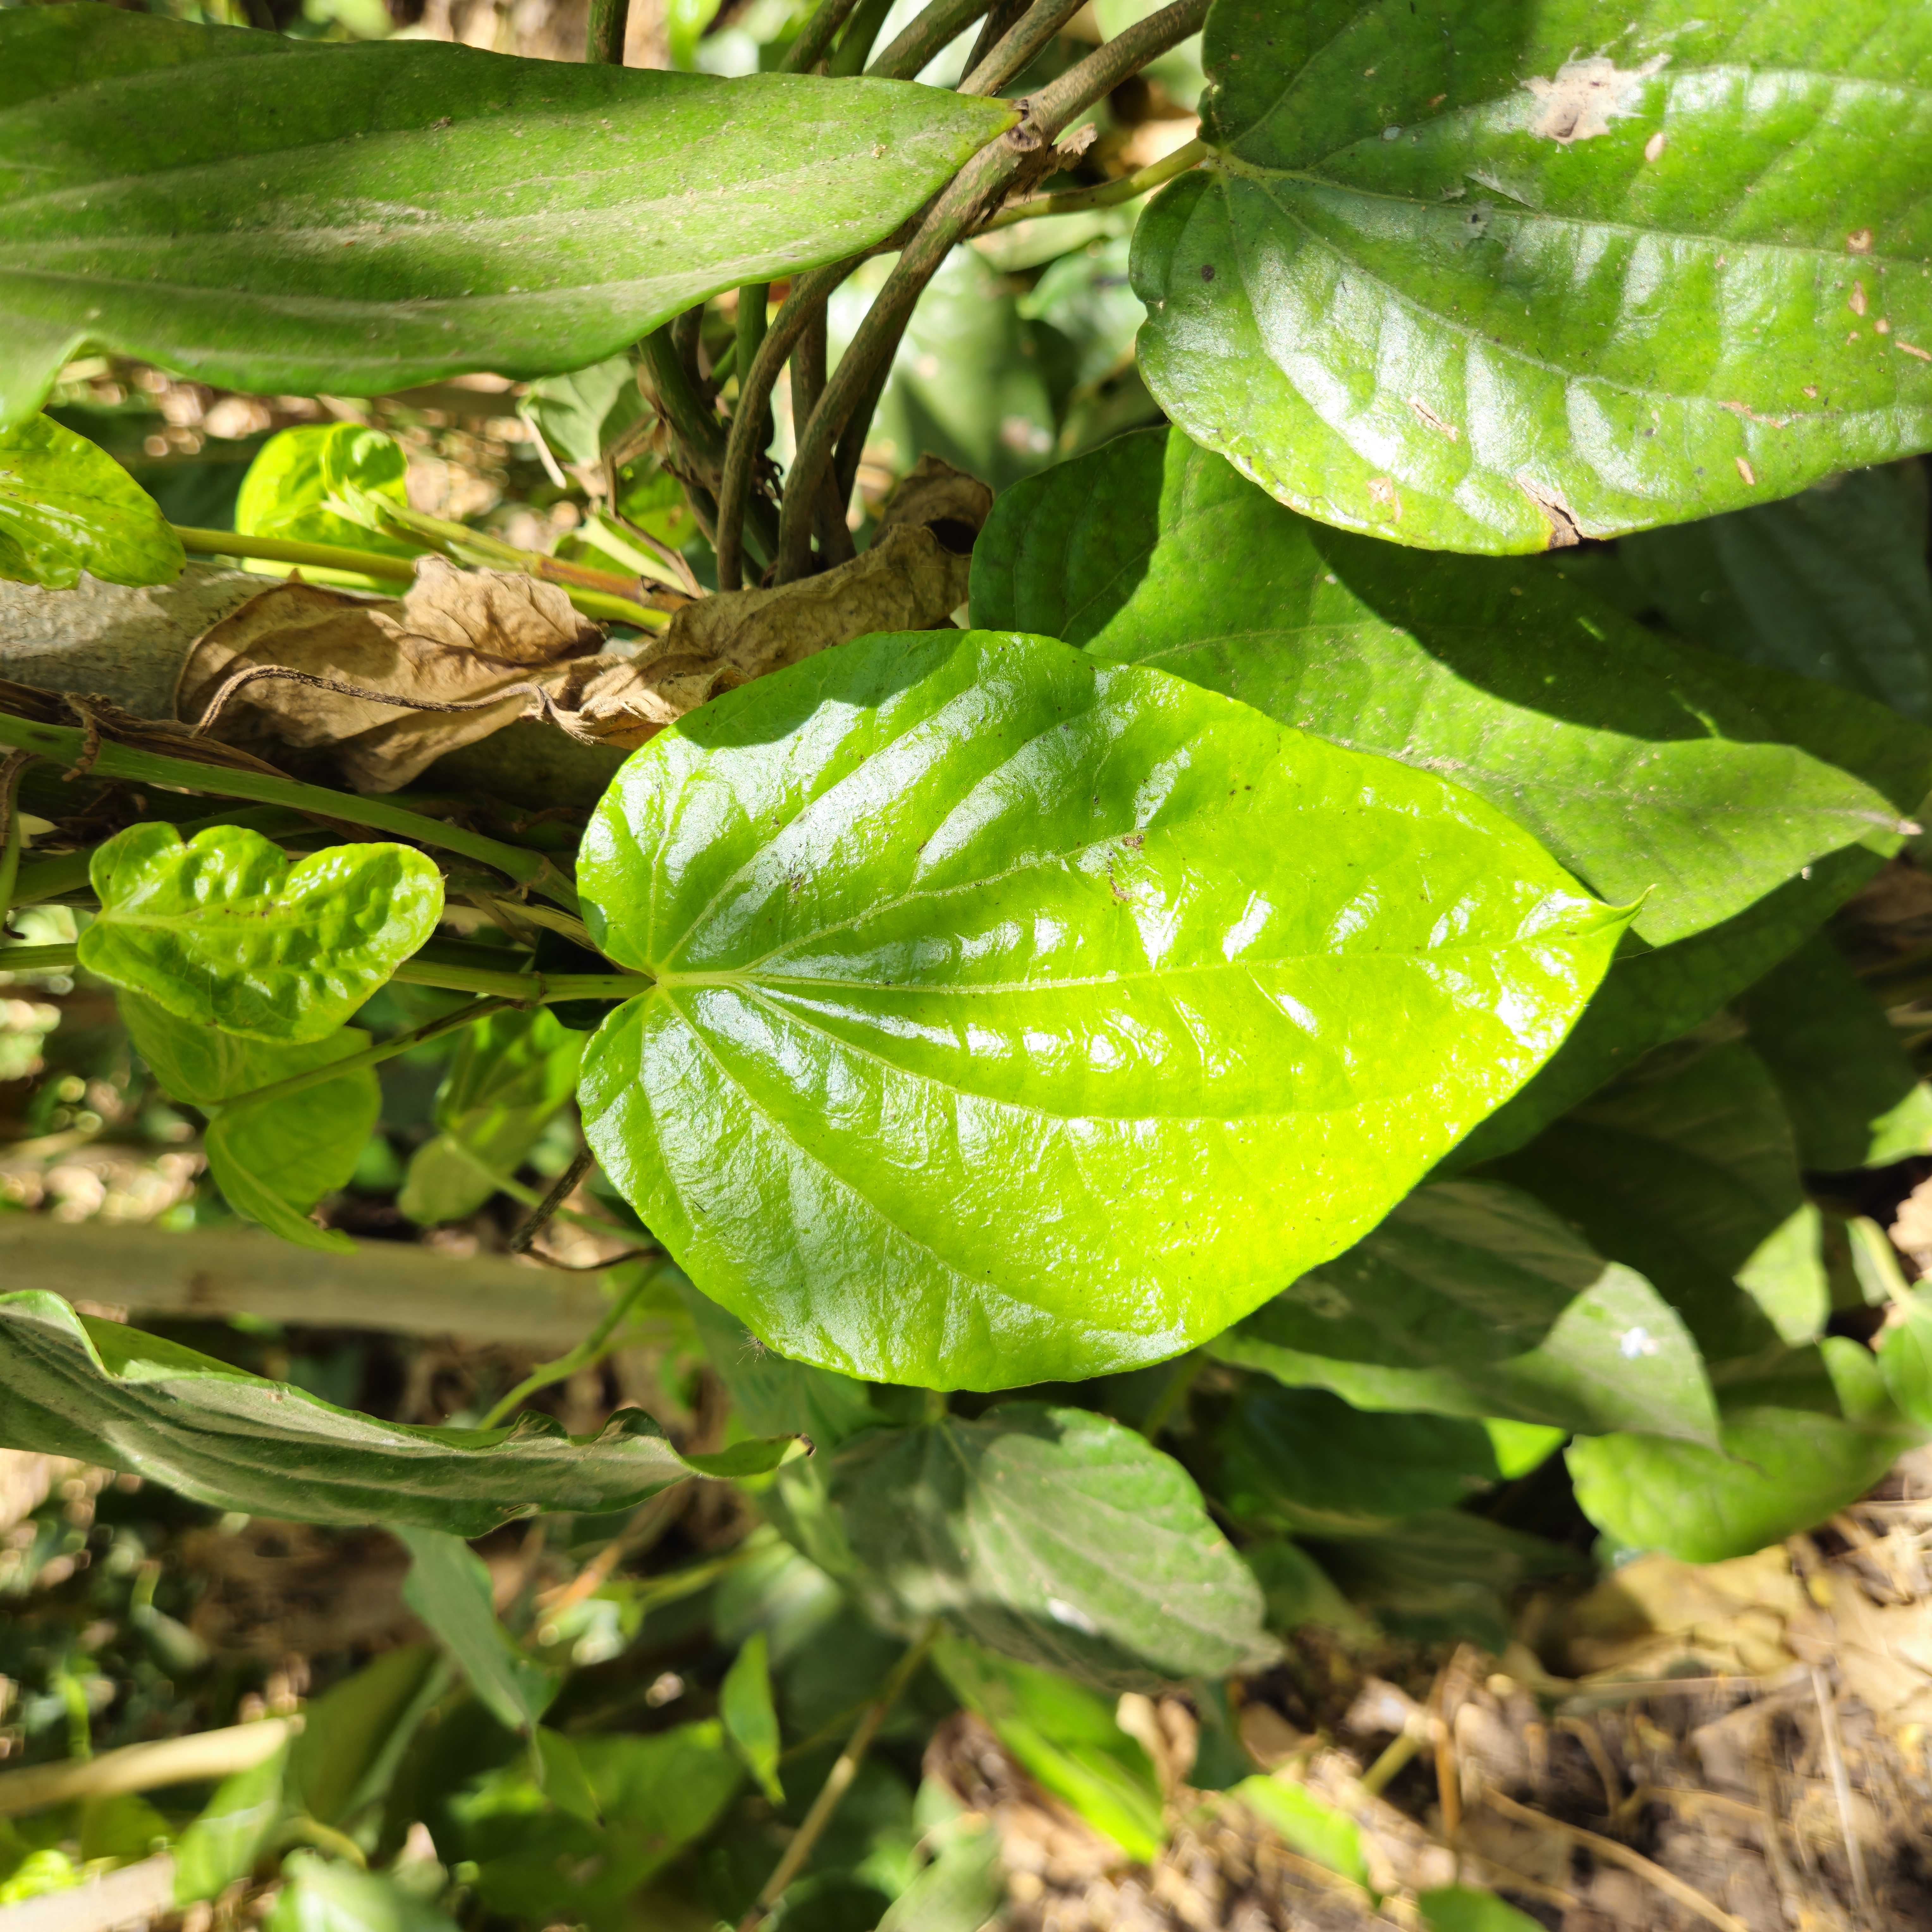
Label: Healthy